Albert D'Oench

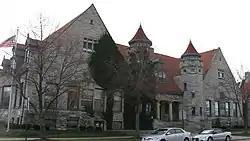
Carnegie Library in Sandusky, Ohio (1901)

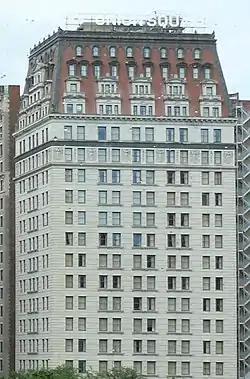
W New York Union Square, New York City (1910)

D'Oench began work as an architect in 1876. He designed office buildings, including several insurance company buildings. According to author Cecil D. Elliott, "Albert F. D'Oench [was] among the architects most favored by New York's many prosperous German businessmen." From 1885 to 1889, he was the Superintendent of Buildings in New York City. He was a member and chairman of the Board of Examiners from 1900 to 1902.